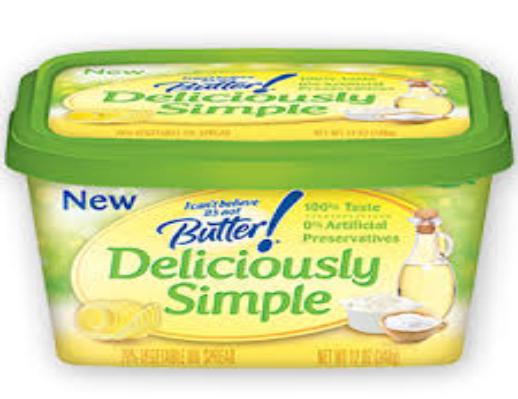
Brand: I Can't Believe It's Not Butter
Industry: Food